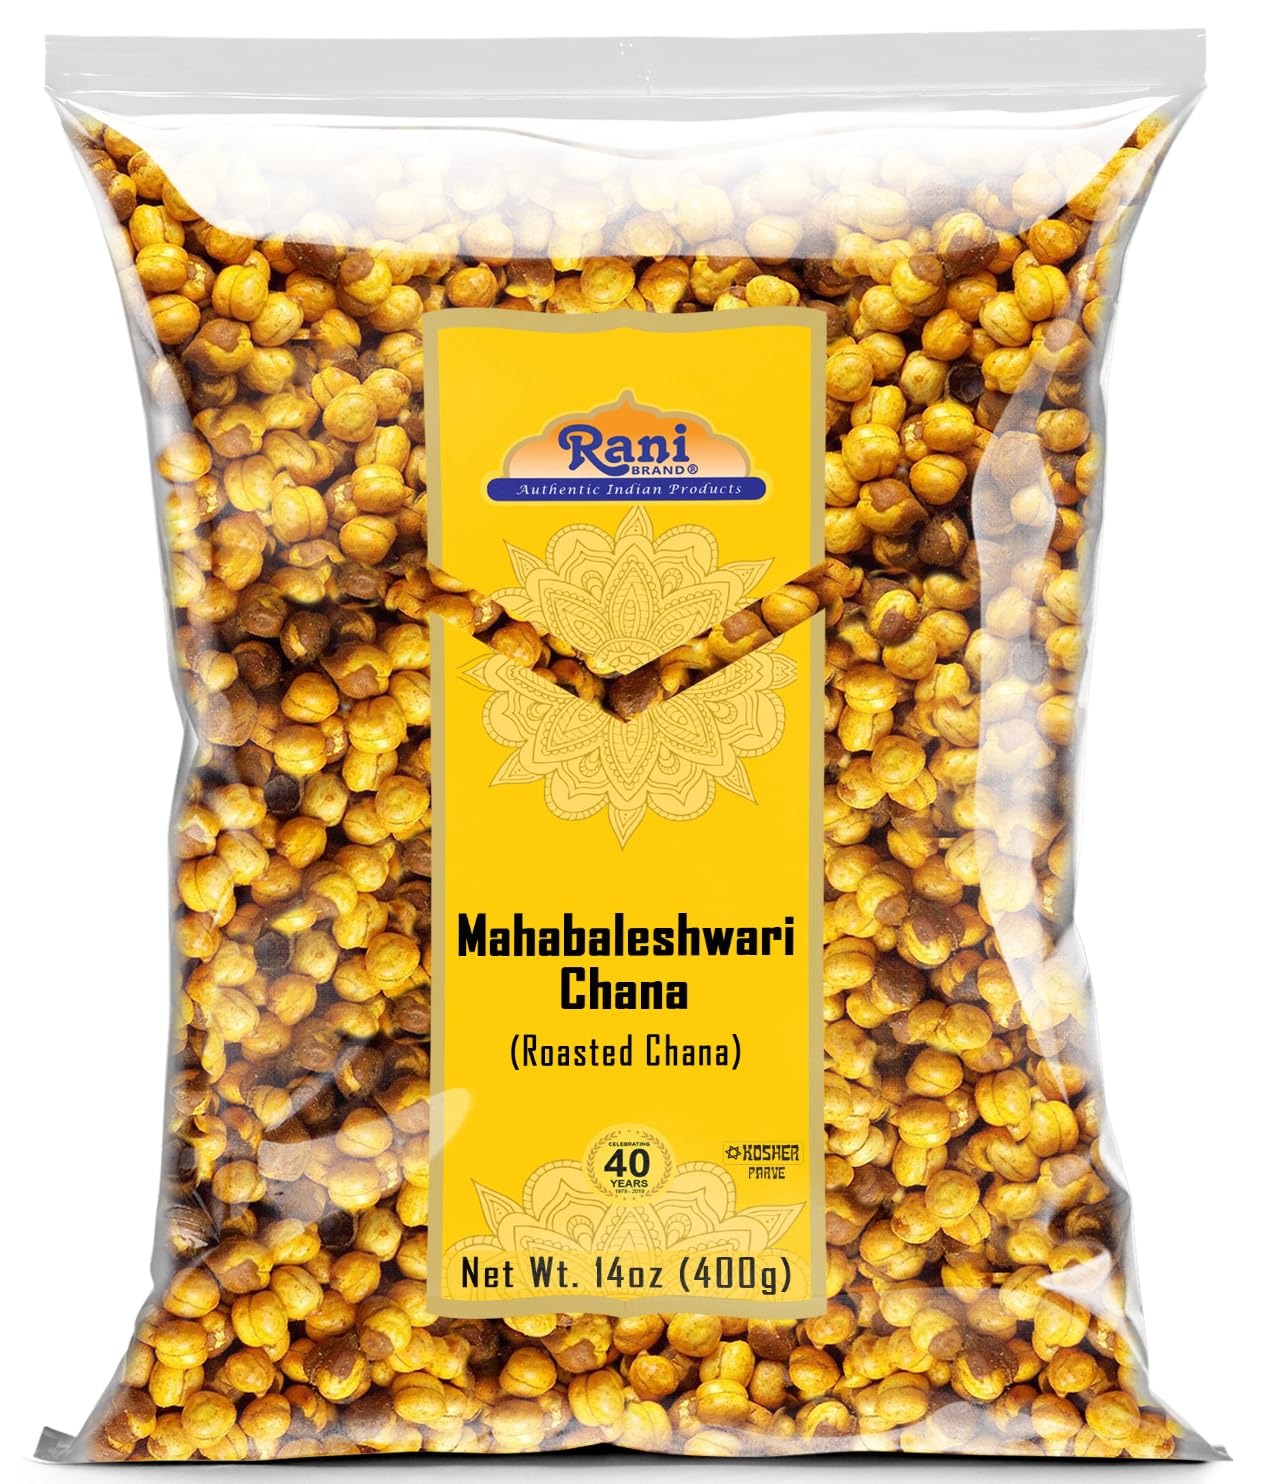
Item Name: Rani Mahabaleshwari Chana 14oz (400g) ~ All Natural | Gluten Friendly | NON-GMO | Vegan
Bullet Point 1: You'll LOVE our Mahabaleshwari Roasted Chana by Rani Brand--Here's Why:
Bullet Point 2: ❤️Now KOSHER! All Natural, Non-GMO, No Preservatives, Gluten Friendly PREMIUM Gourmet Food Grade.
Bullet Point 3: ❤️Makes a great NON-FRIED eat anywhere snack!
Bullet Point 4: ❤️Rani is a USA based company selling spices for over 40 years, buy with confidence!
Bullet Point 5: ❤️Net Wt. 14oz (400gms), Authentic Indian Product, Alternate Names: Mahabaleshwari Roasted Split Gram
Product Description: Mahabaleshwari Roasted Chana (Chickpeas) with skin makes a great snack! All natural, never fried!
Value: 14.0
Unit: Ounce

Price: 11.49